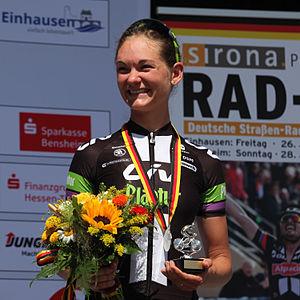
La Saison 2016 de l'équipe cycliste féminine Lotto Soudal Ladies est la onzième de la formation. La principale recrue de l'équipe est l'Allemande Claudia Lichtenberg. La championne de France 2013 Élise Delzenne rejoint également la formation. Parmi les départs, la leader de la saison précédente Elena Cecchini ainsi que la grimpeuse australienne Carlee Taylor quittent l'équipe.
Claudia Lichtenberg, née Claudia Häusler le 17 novembre 1985 à Munich, est une coureuse cycliste allemande, membre de l'équipe Team Giant-Shimano. Elle a notamment remporté en 2009 deux des principales courses par étapes du calendrier international : le Tour de l'Aude et le Tour d'Italie.